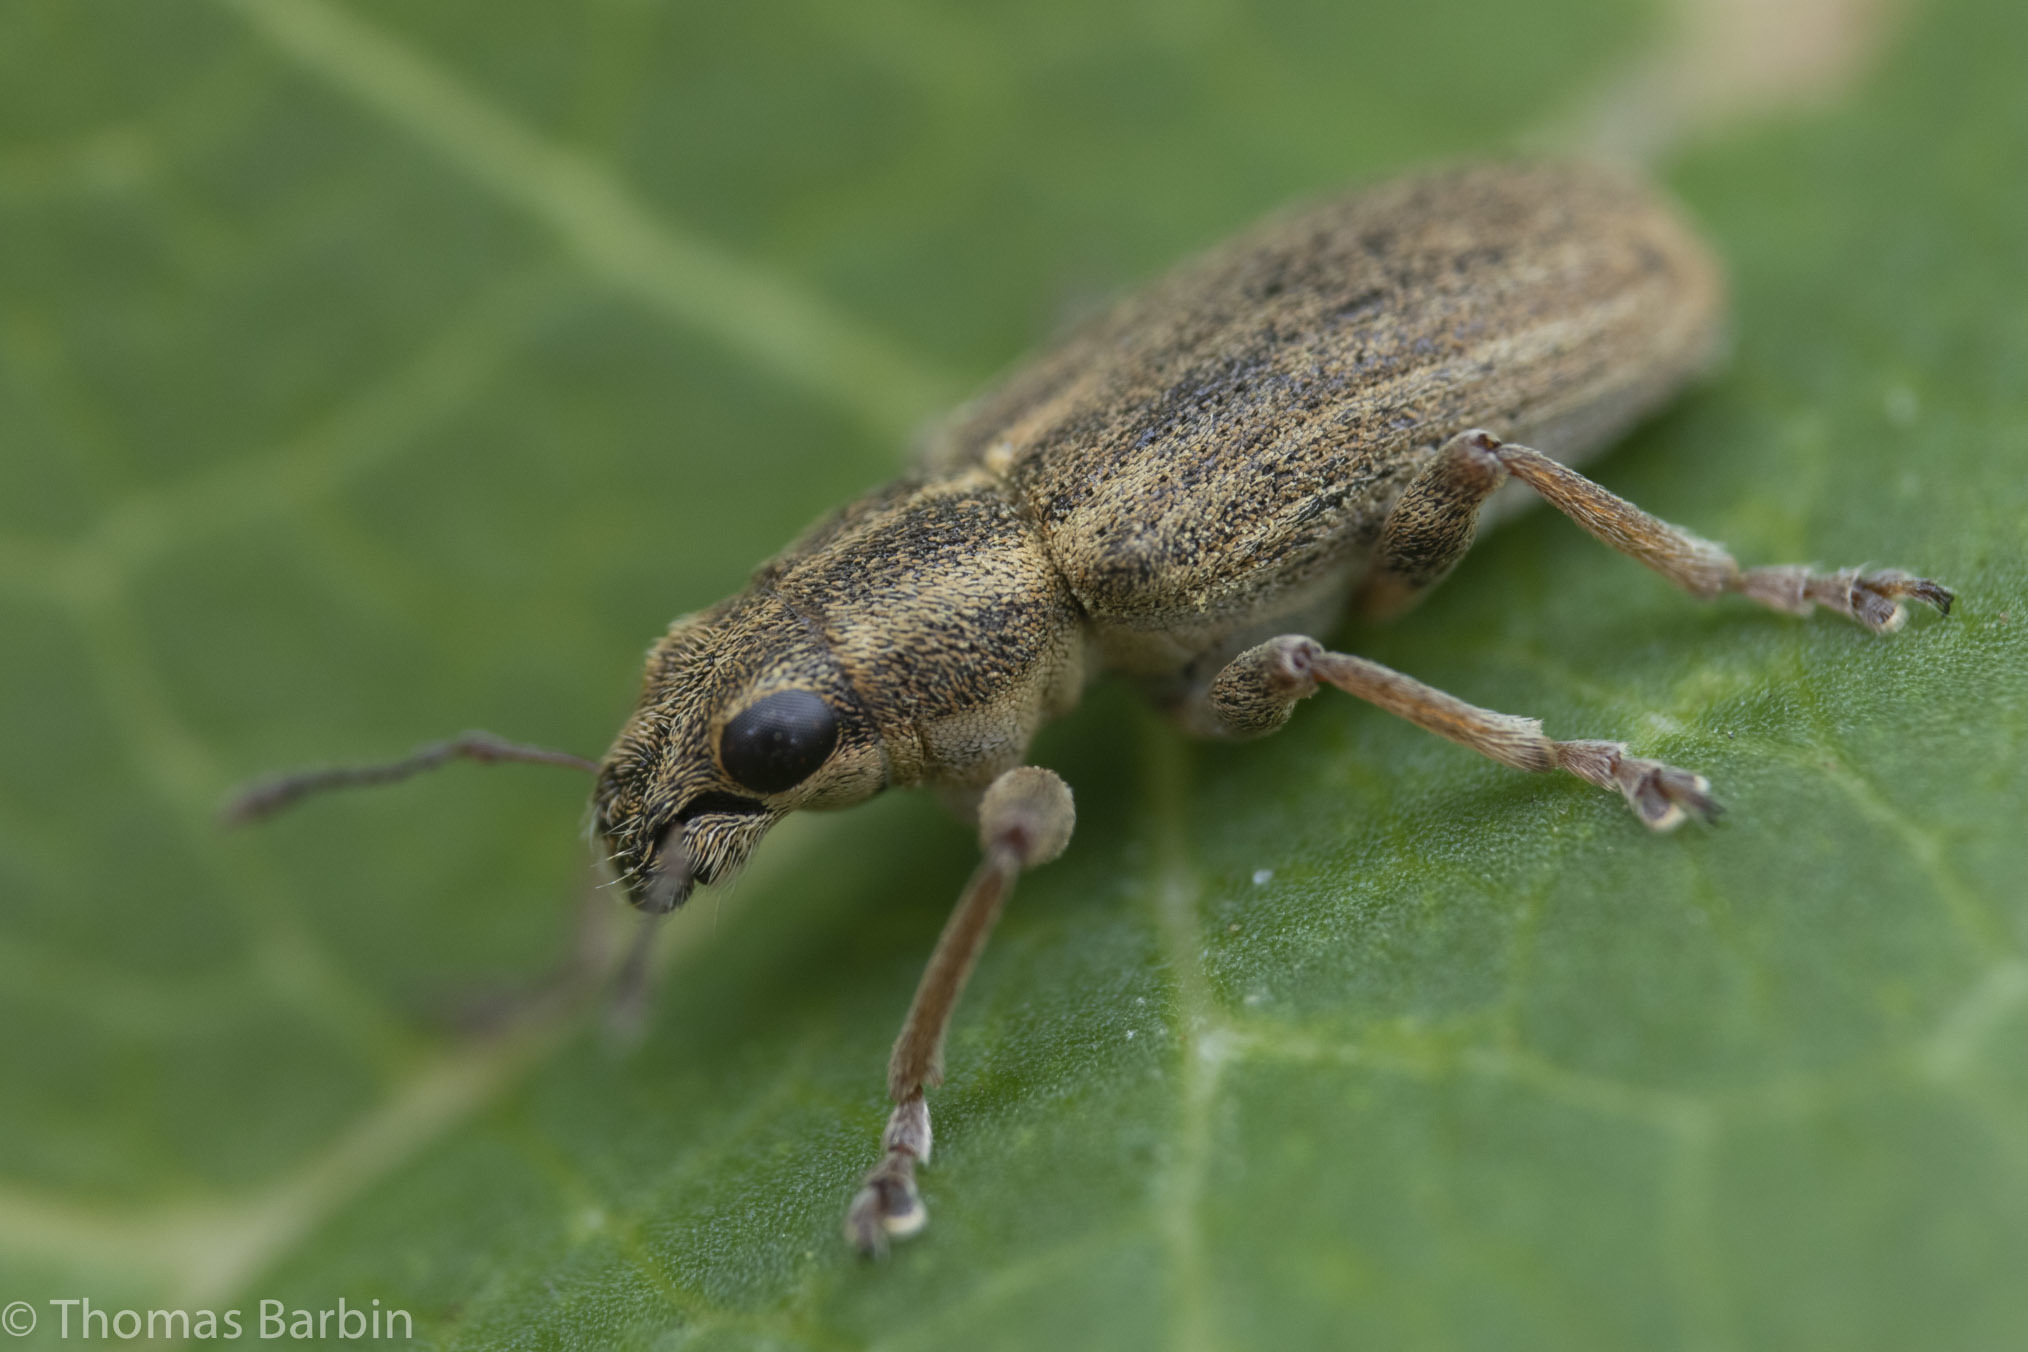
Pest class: pea_leaf_weevil